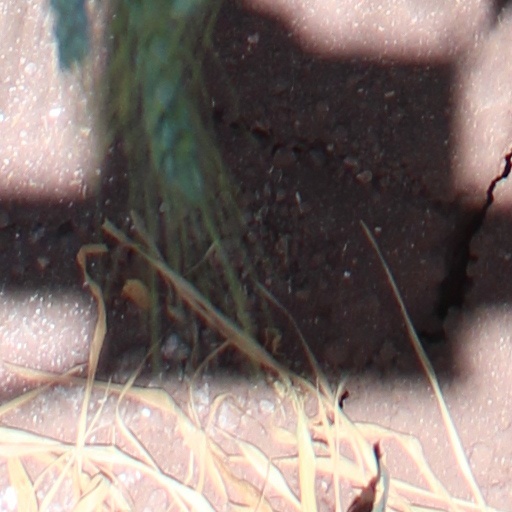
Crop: wheat